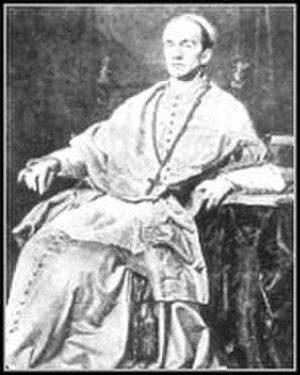
Włodzimierz Czacki est un cardinal polonais du XIXᵉ siècle. Il est de la famille du cardinal Adam Stefan Sapieha.